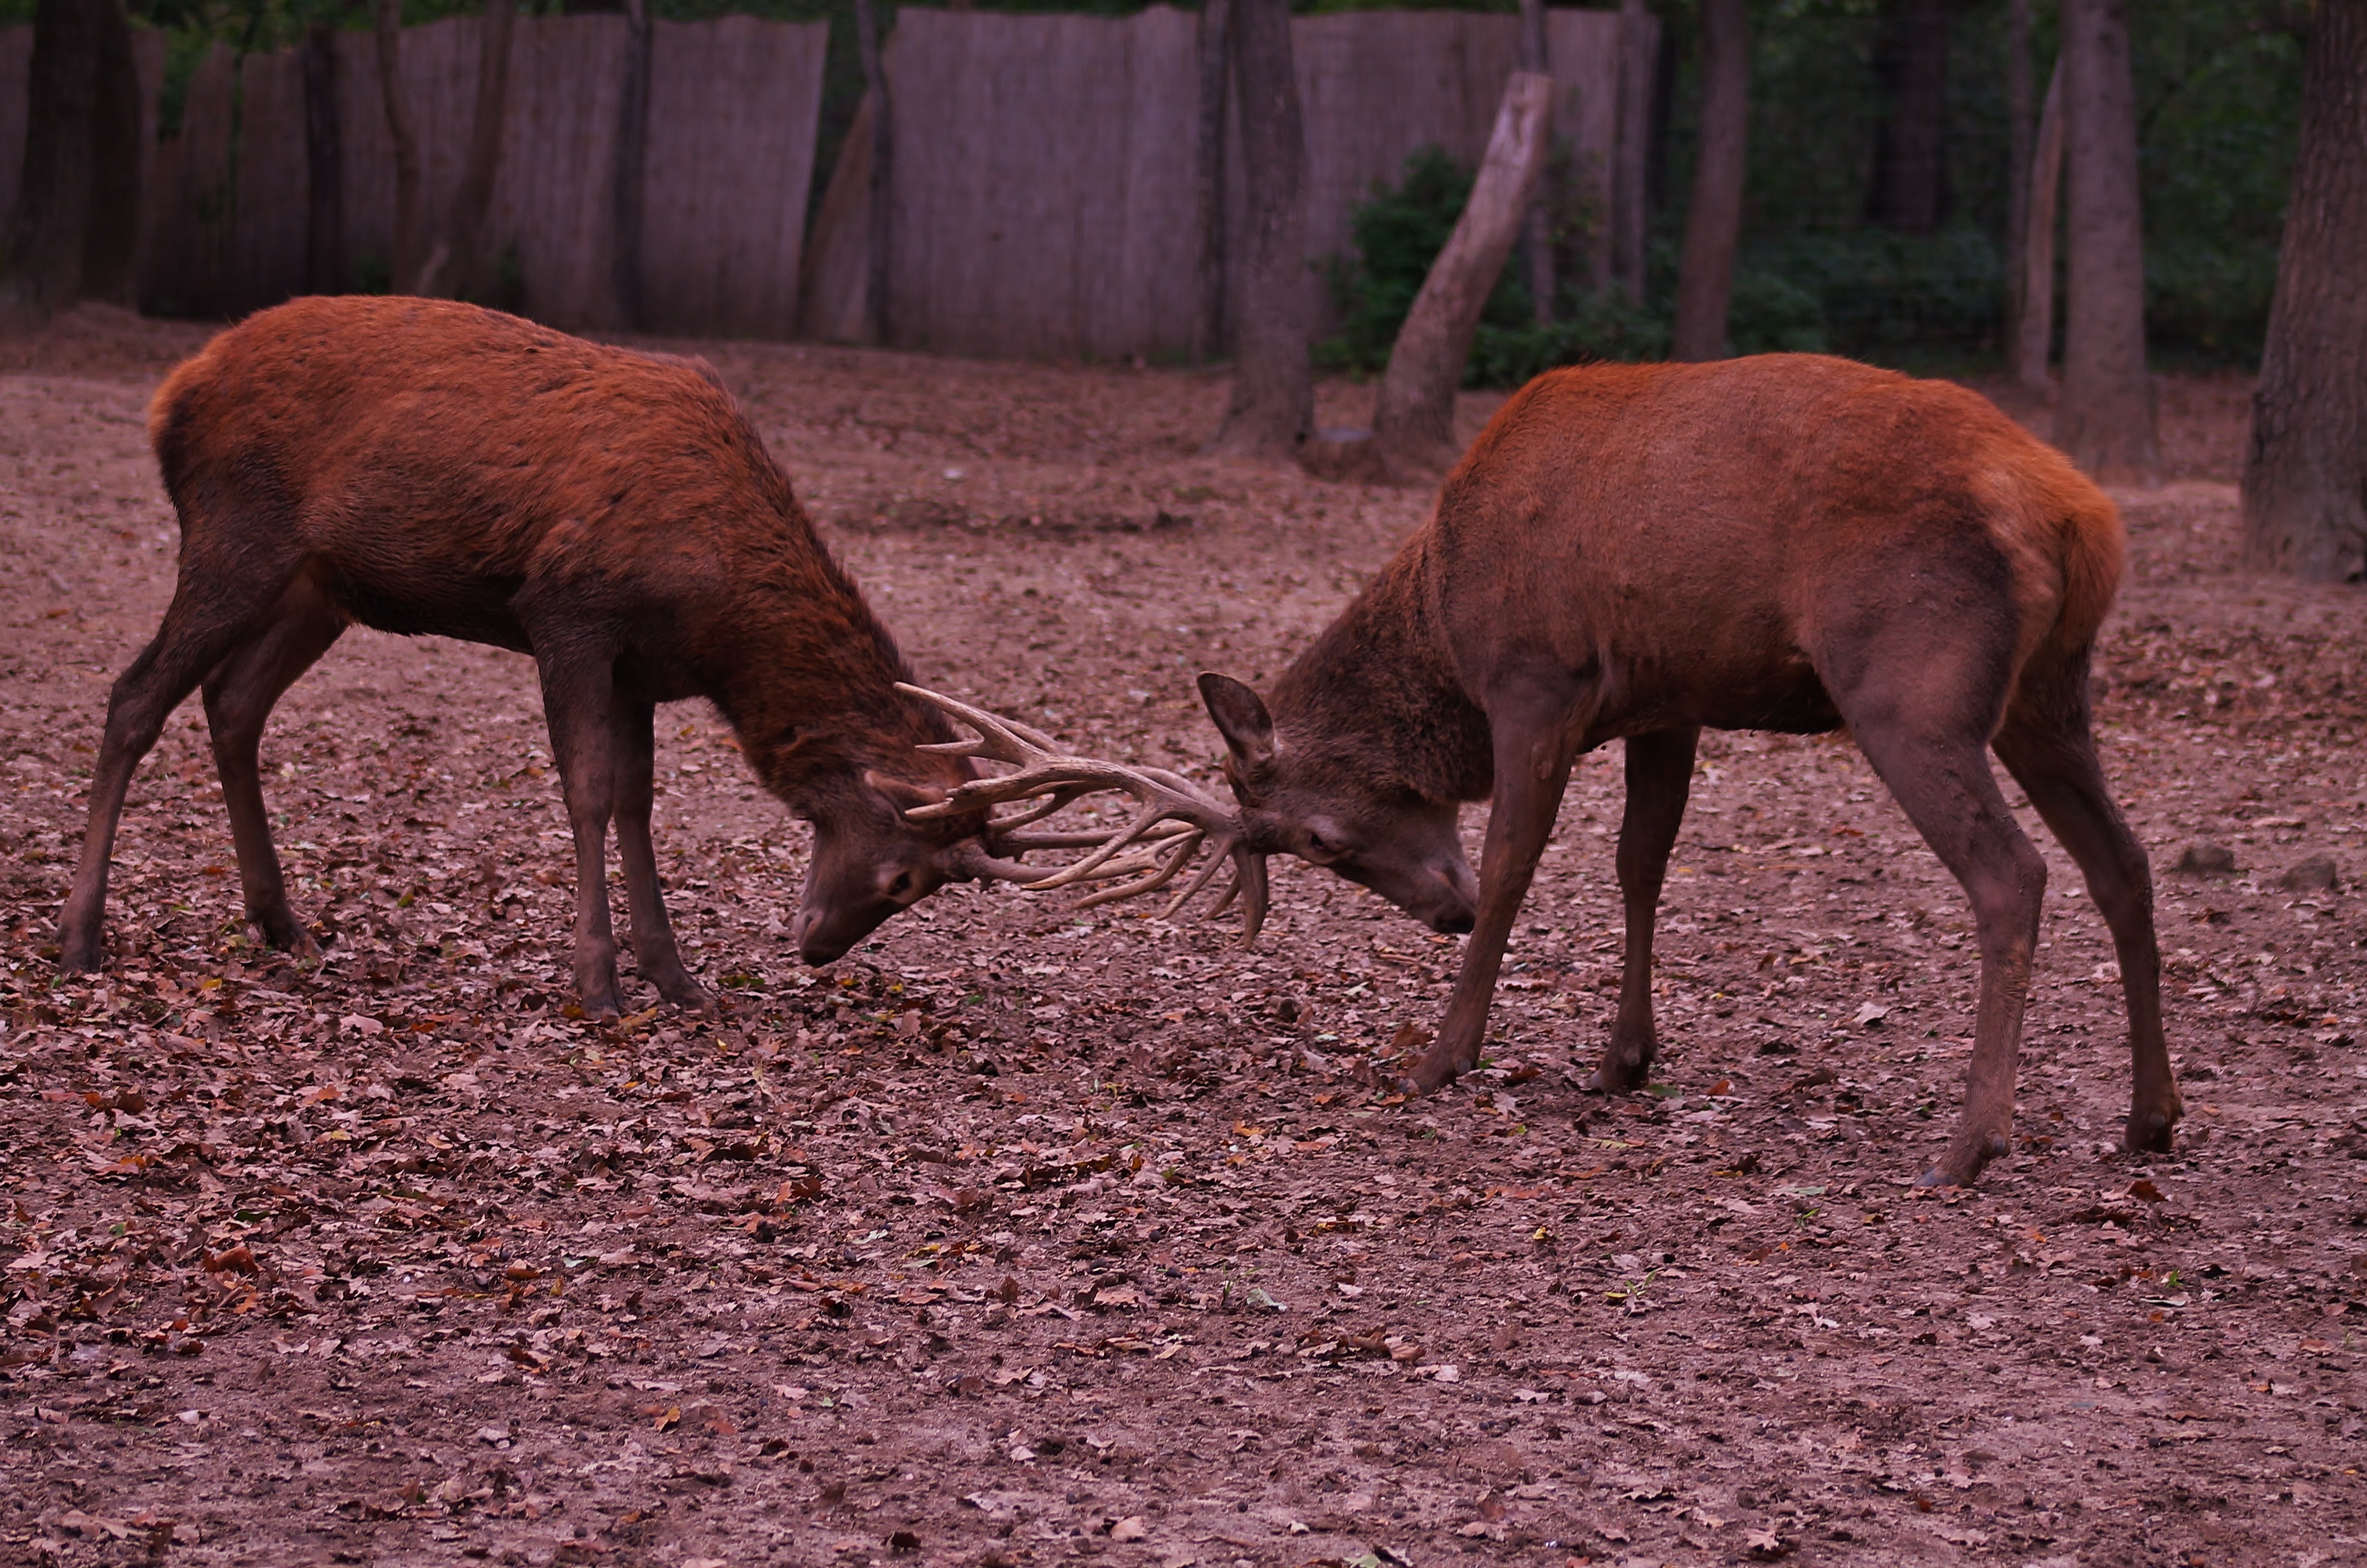
nature, forest, animal, wildlife, deer, mammal, fauna, vertebrate, bison, elk, white tailed deer